Requeté

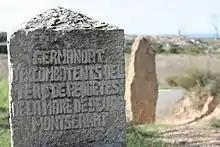
Stone erected by ex-combatant requeté organisation, Catalonia

In the 1980s all Carlist structures underwent a period of confusion, chaos and convulsive transformations; however, none of numerous organizations or bodies claiming to have represented the Carlist or Traditionalist line maintained a section posing as straightforward or indirect continuation of Requeté. GAC, never officially endorsed by Partido Carlista as part of its structures, ceased to operate. Asociación Juvenil Tradicionalista, a feeble and shadowy structure associated with Don Sixto which emerged in the late 1970s, its members appearing on right-wing feasts in khaki uniforms and red berets, went out of sight as well. The name of "requeté" appeared most often in relation to various ex-combatant organisations, either engaged in post-Francoist rallies – e.g. on anniversary of dictator's death in 1981 – or in commemorative feasts related to milestones of Carlist history, e.g. in 1984 in Seville.